Picot

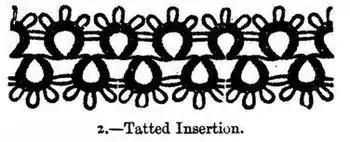
Picots on a tatted insertion. The picots are the small, oval-shaped loops arranged in threes at the top of the tatted material.

A picot is a loop of thread created for functional or ornamental purposes along the edge of lace or ribbon, or crocheted, knitted or tatted fabric. The loops vary in size according to their function and artistic intention.